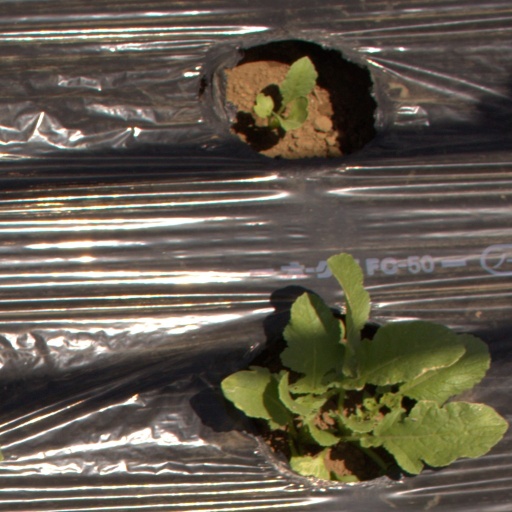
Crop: Jerusalem artichoke